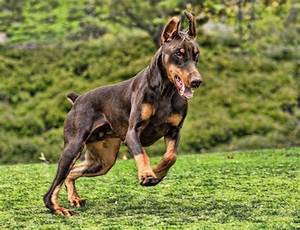
Label: dog